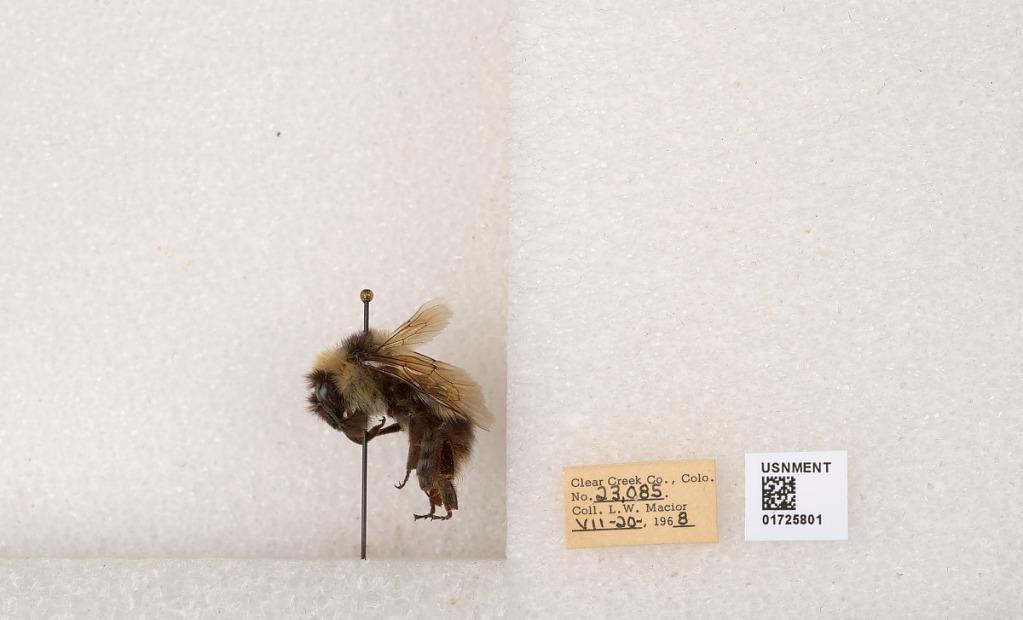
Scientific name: Bombus kirbyellus
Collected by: L. Macior
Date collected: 1968-7-20
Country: United States
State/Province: Colorado
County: Clear Creek
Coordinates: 39.6891, -105.644